Lynn D. Wilson

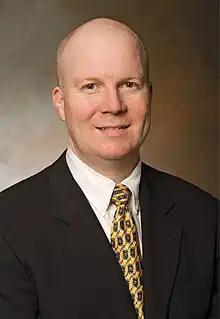

Lynn D. Wilson is an American radiation oncologist. He is a professor of Therapeutic Radiology and of Dermatology, Executive Vice Chairman, Therapeutic Radiology, and Deputy Chief Medical Officer for Radiation Oncology Services at Yale Cancer Center and Yale School of Medicine in New Haven, Connecticut. In 2011, Wilson was named a Fellow of the American Society for Radiation Oncology (FASTRO).